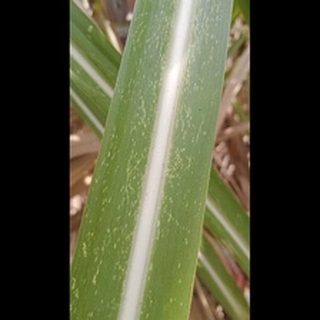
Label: sugarcane_mosaic